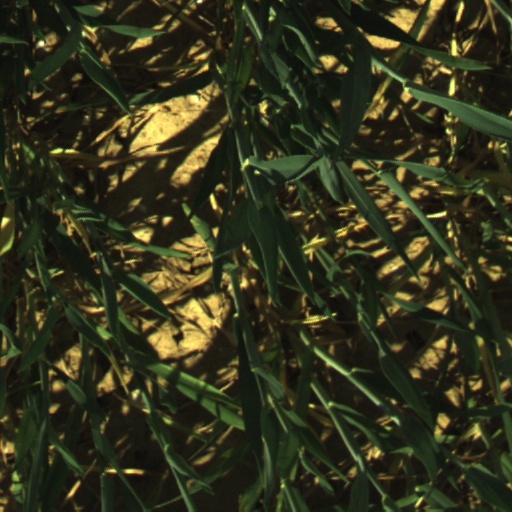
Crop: wheat